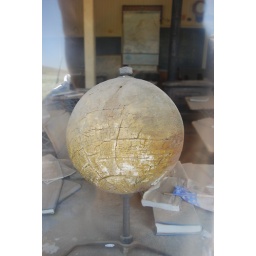
Bodie California Old wooden globe in the window of the school